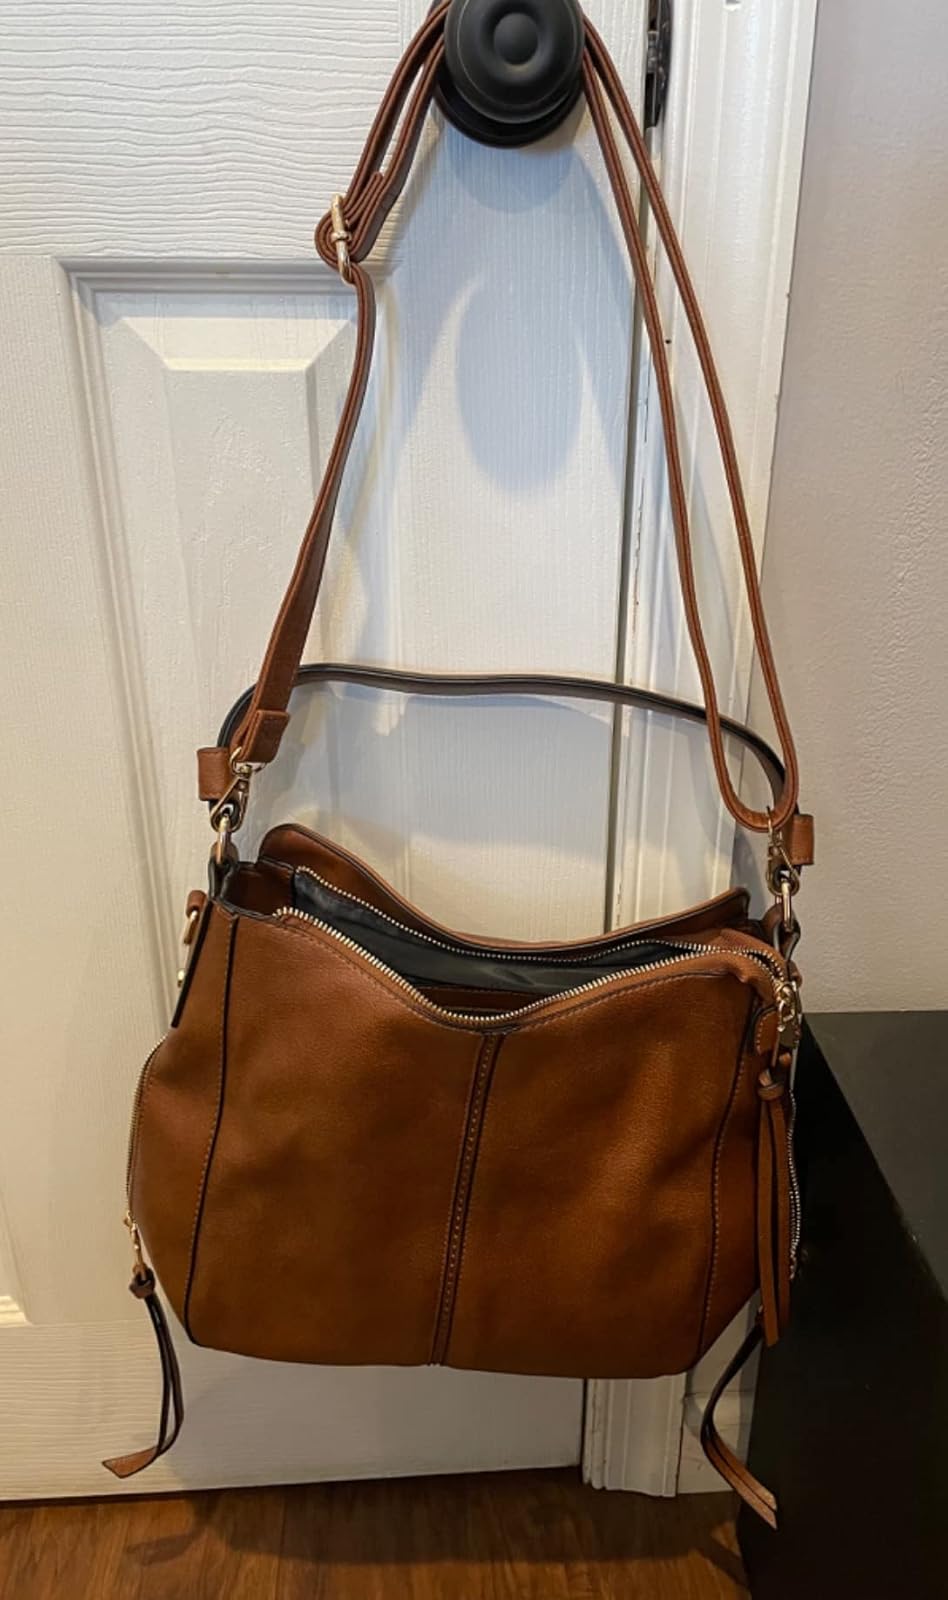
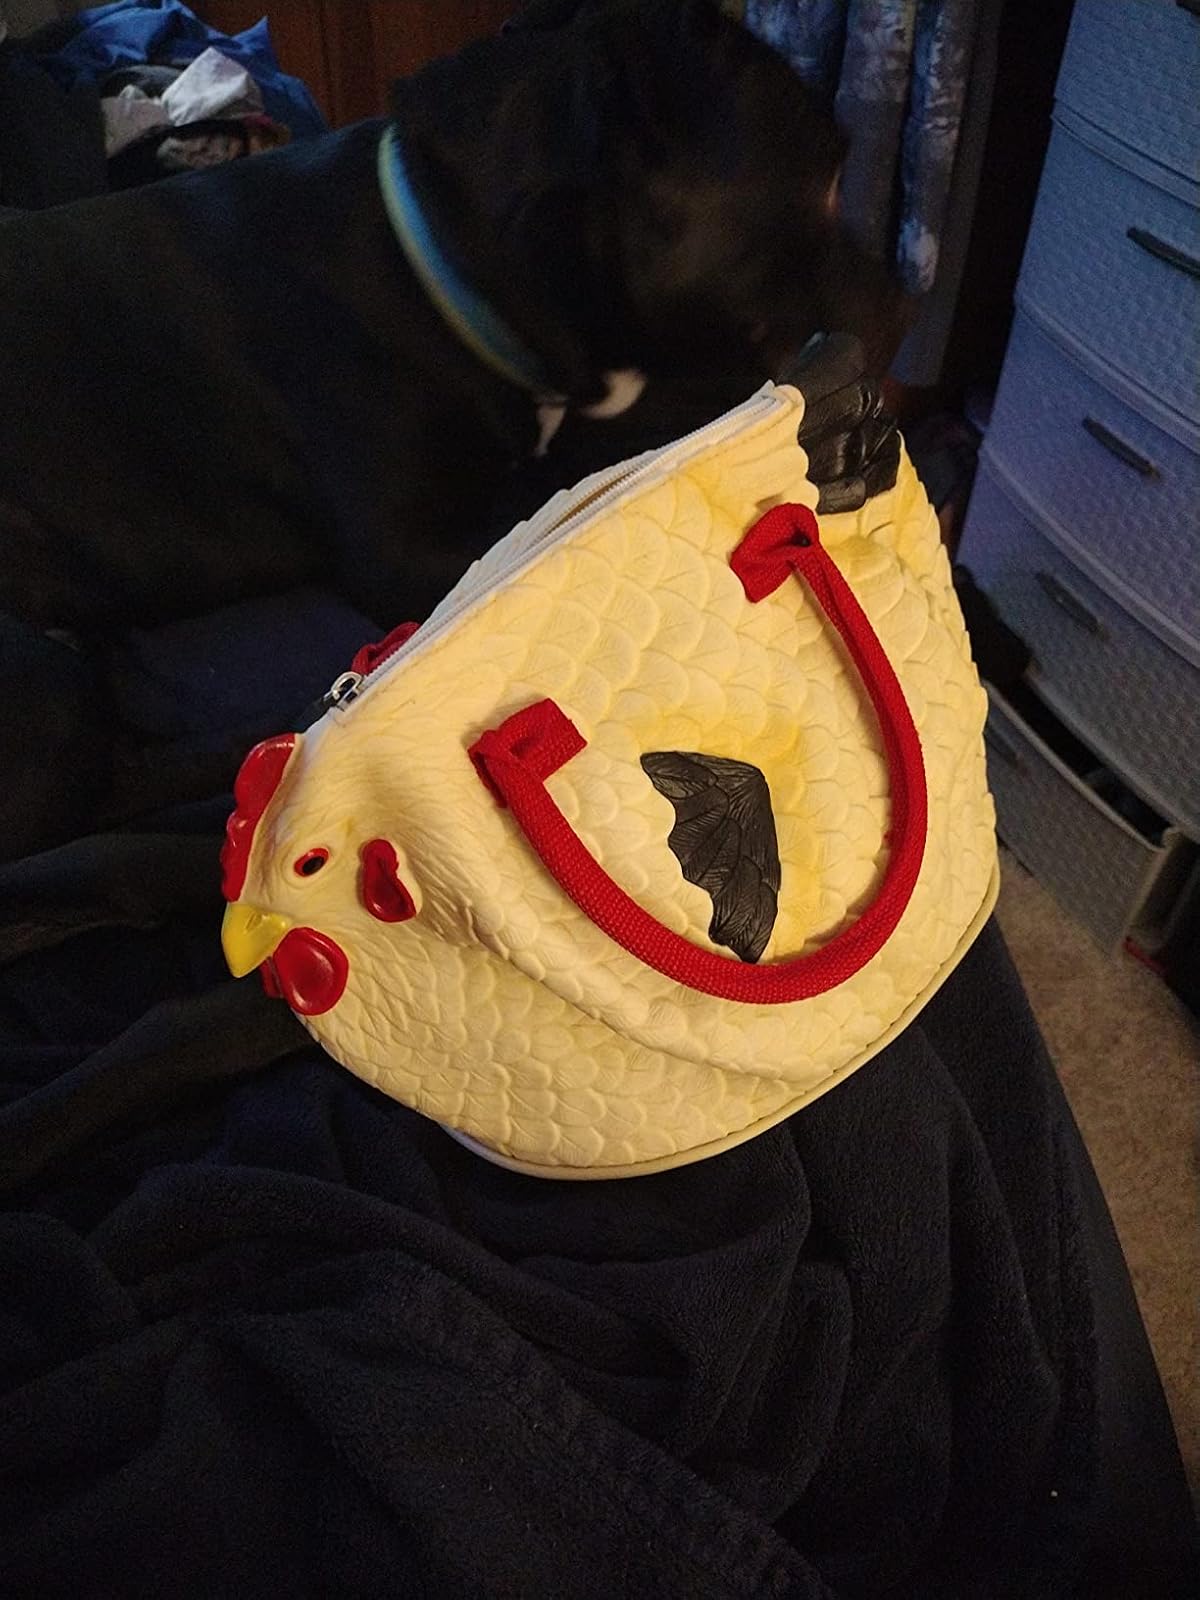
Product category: accessories_handbag
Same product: no